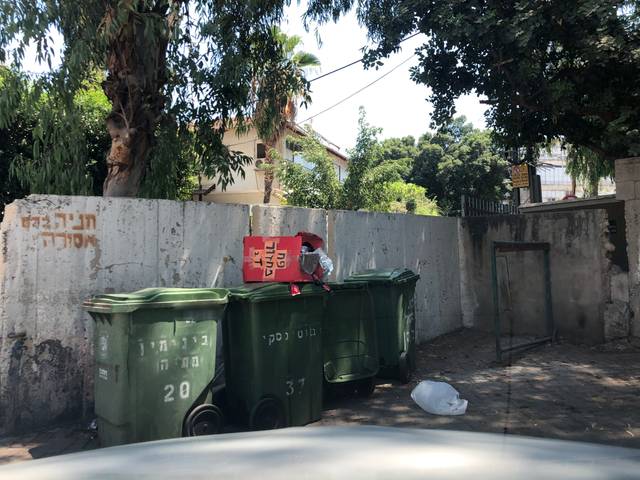
Region: Israel
Coordinates: 32.084, 34.807